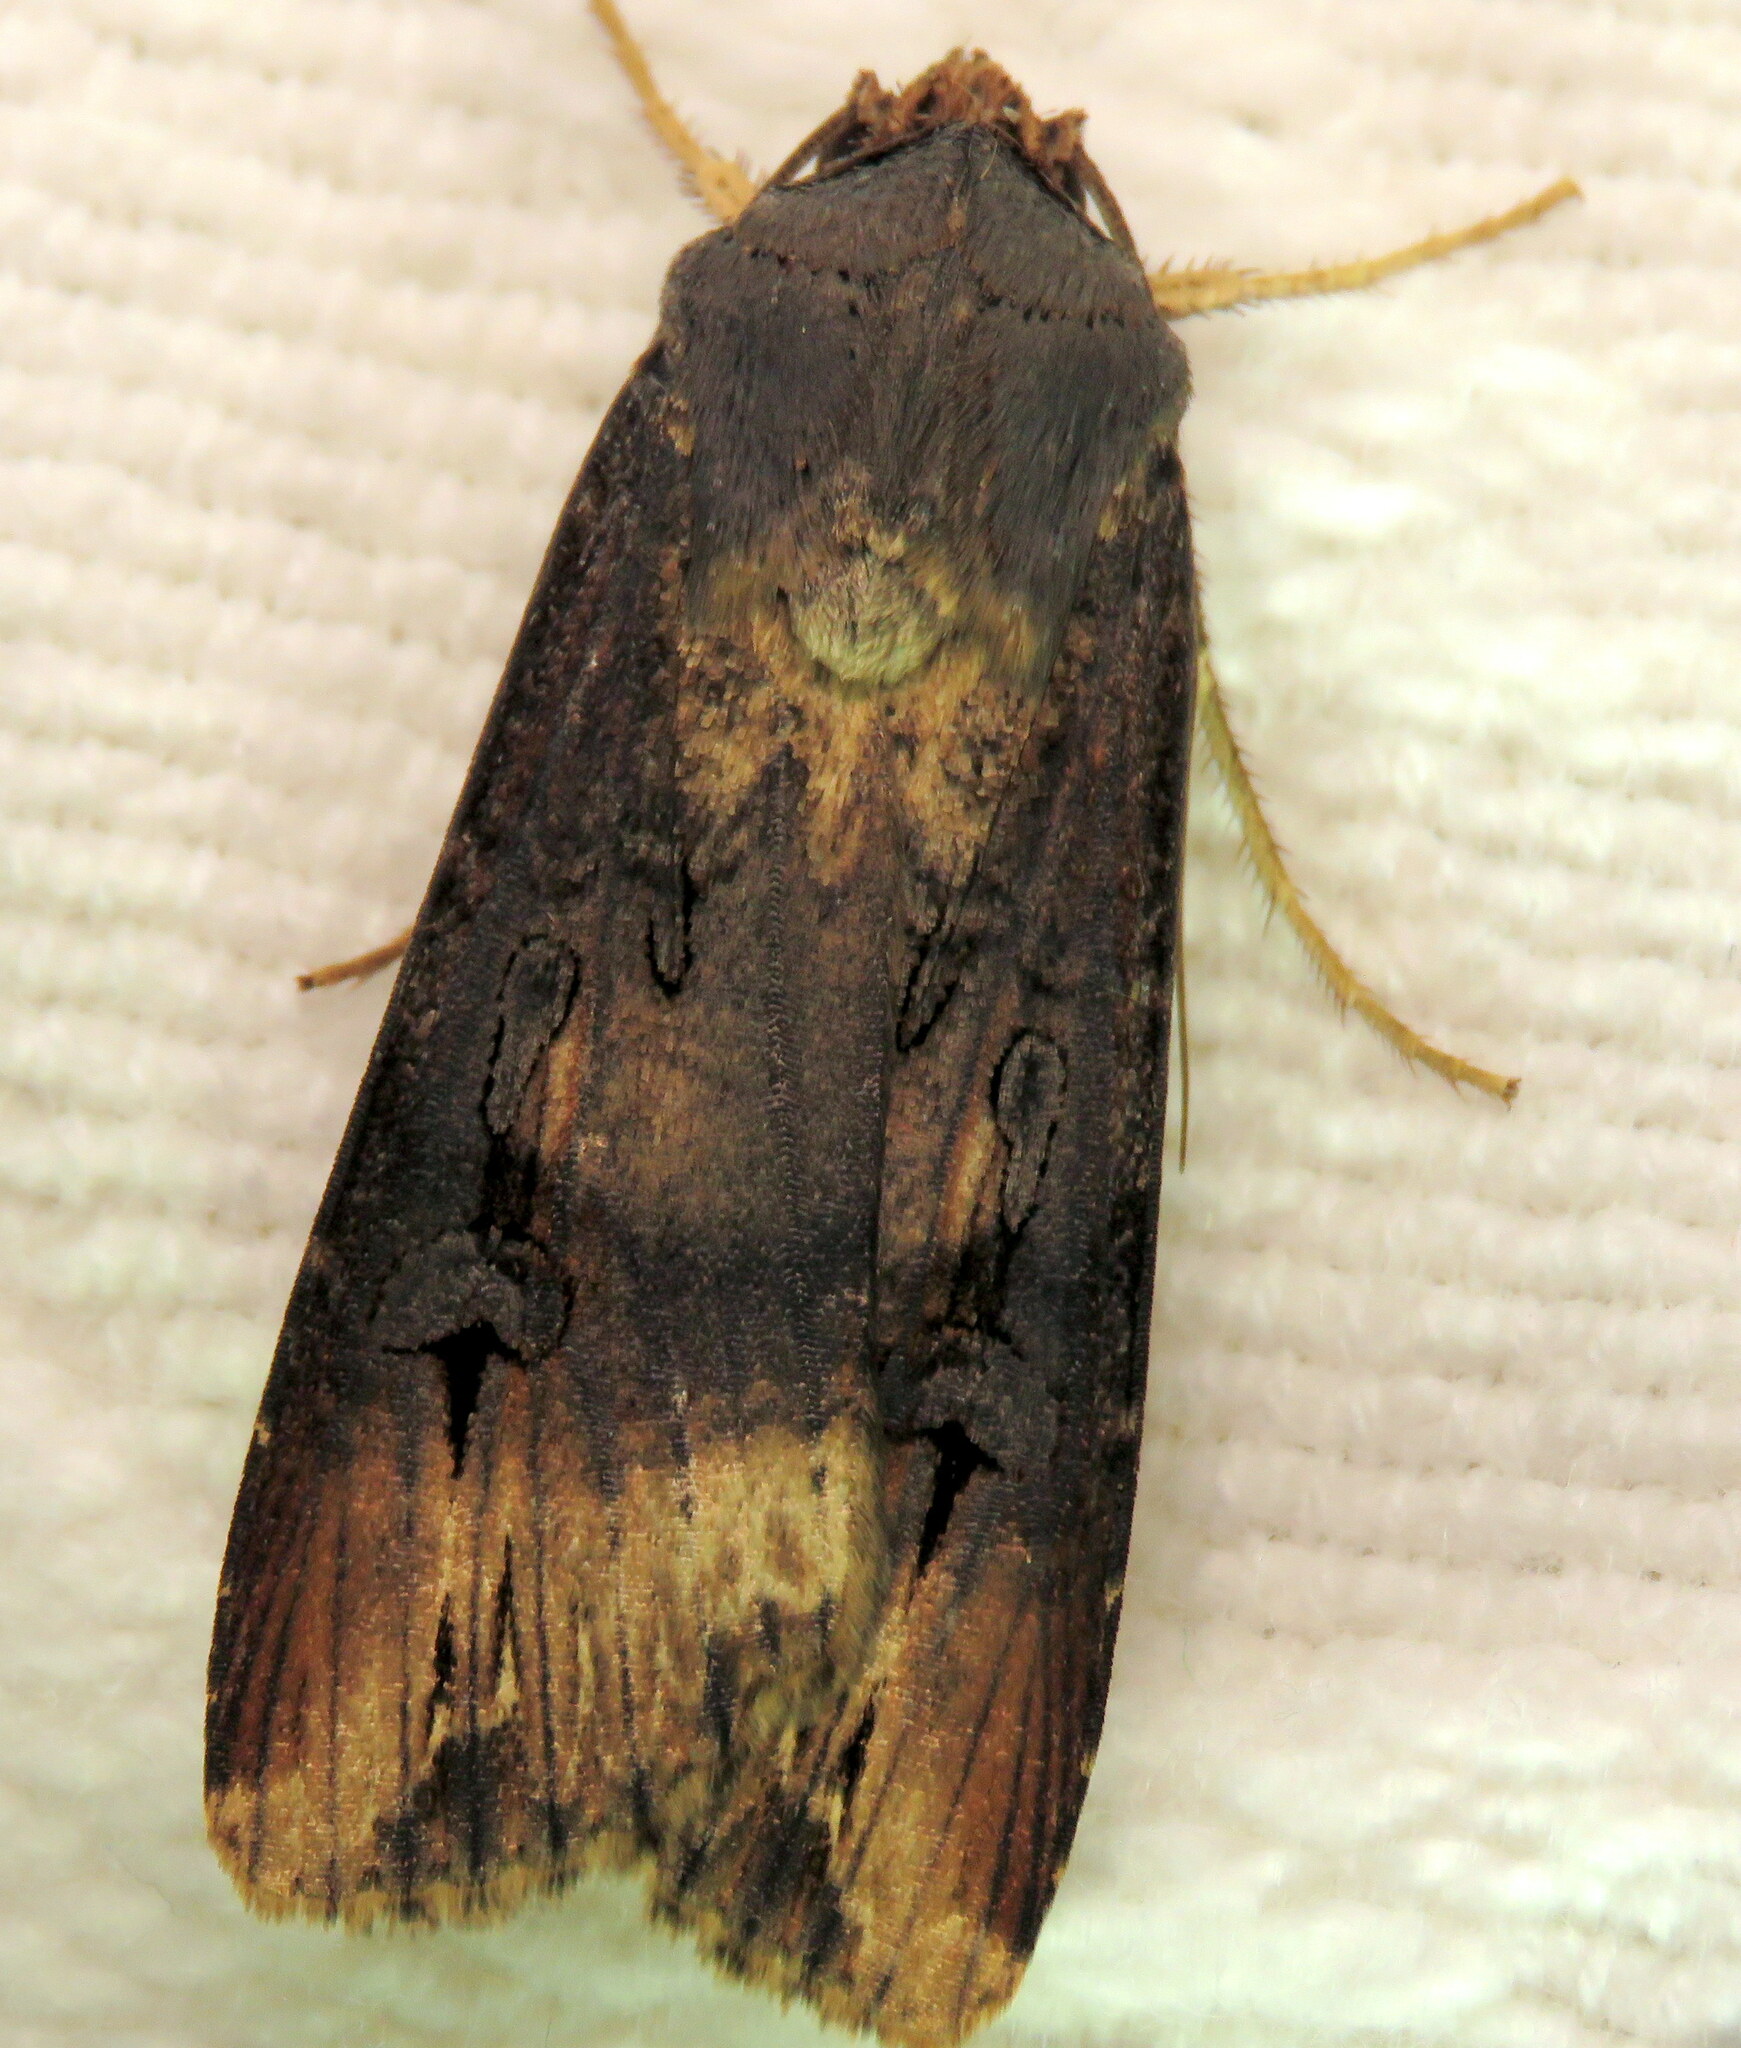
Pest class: cutworms